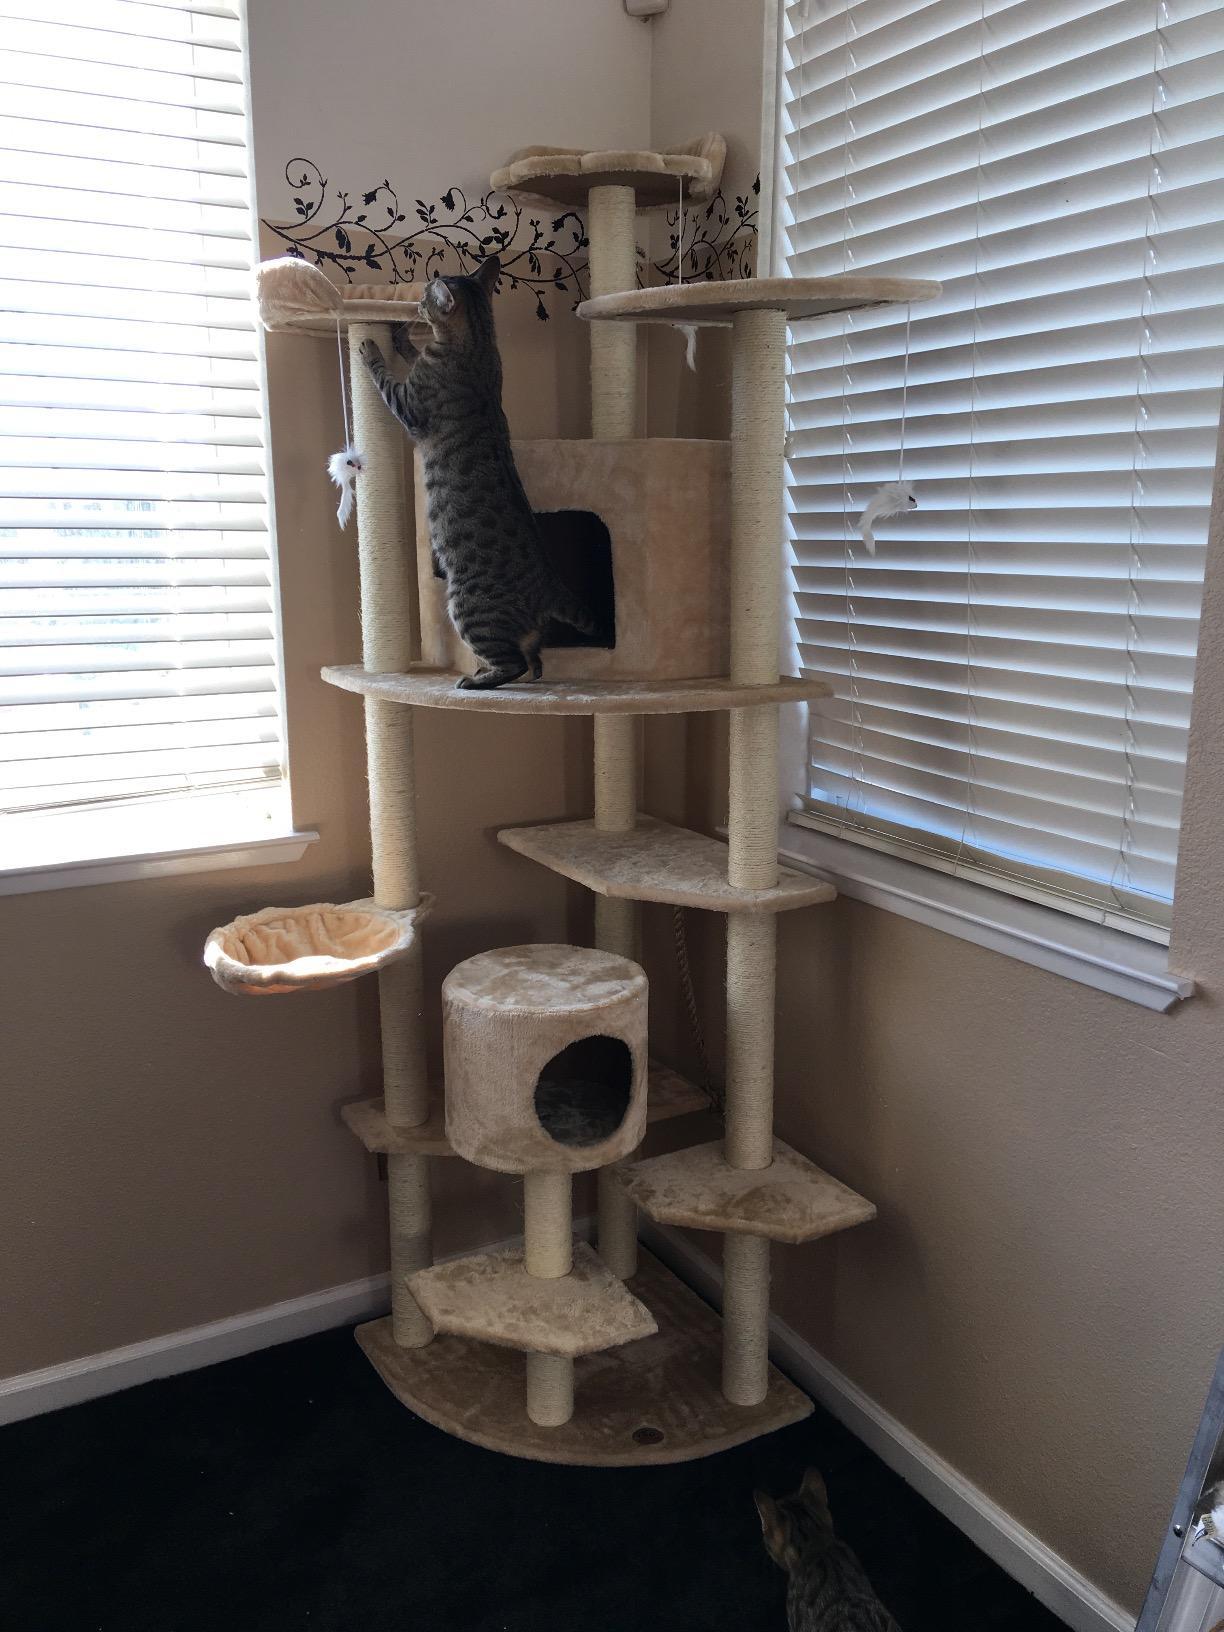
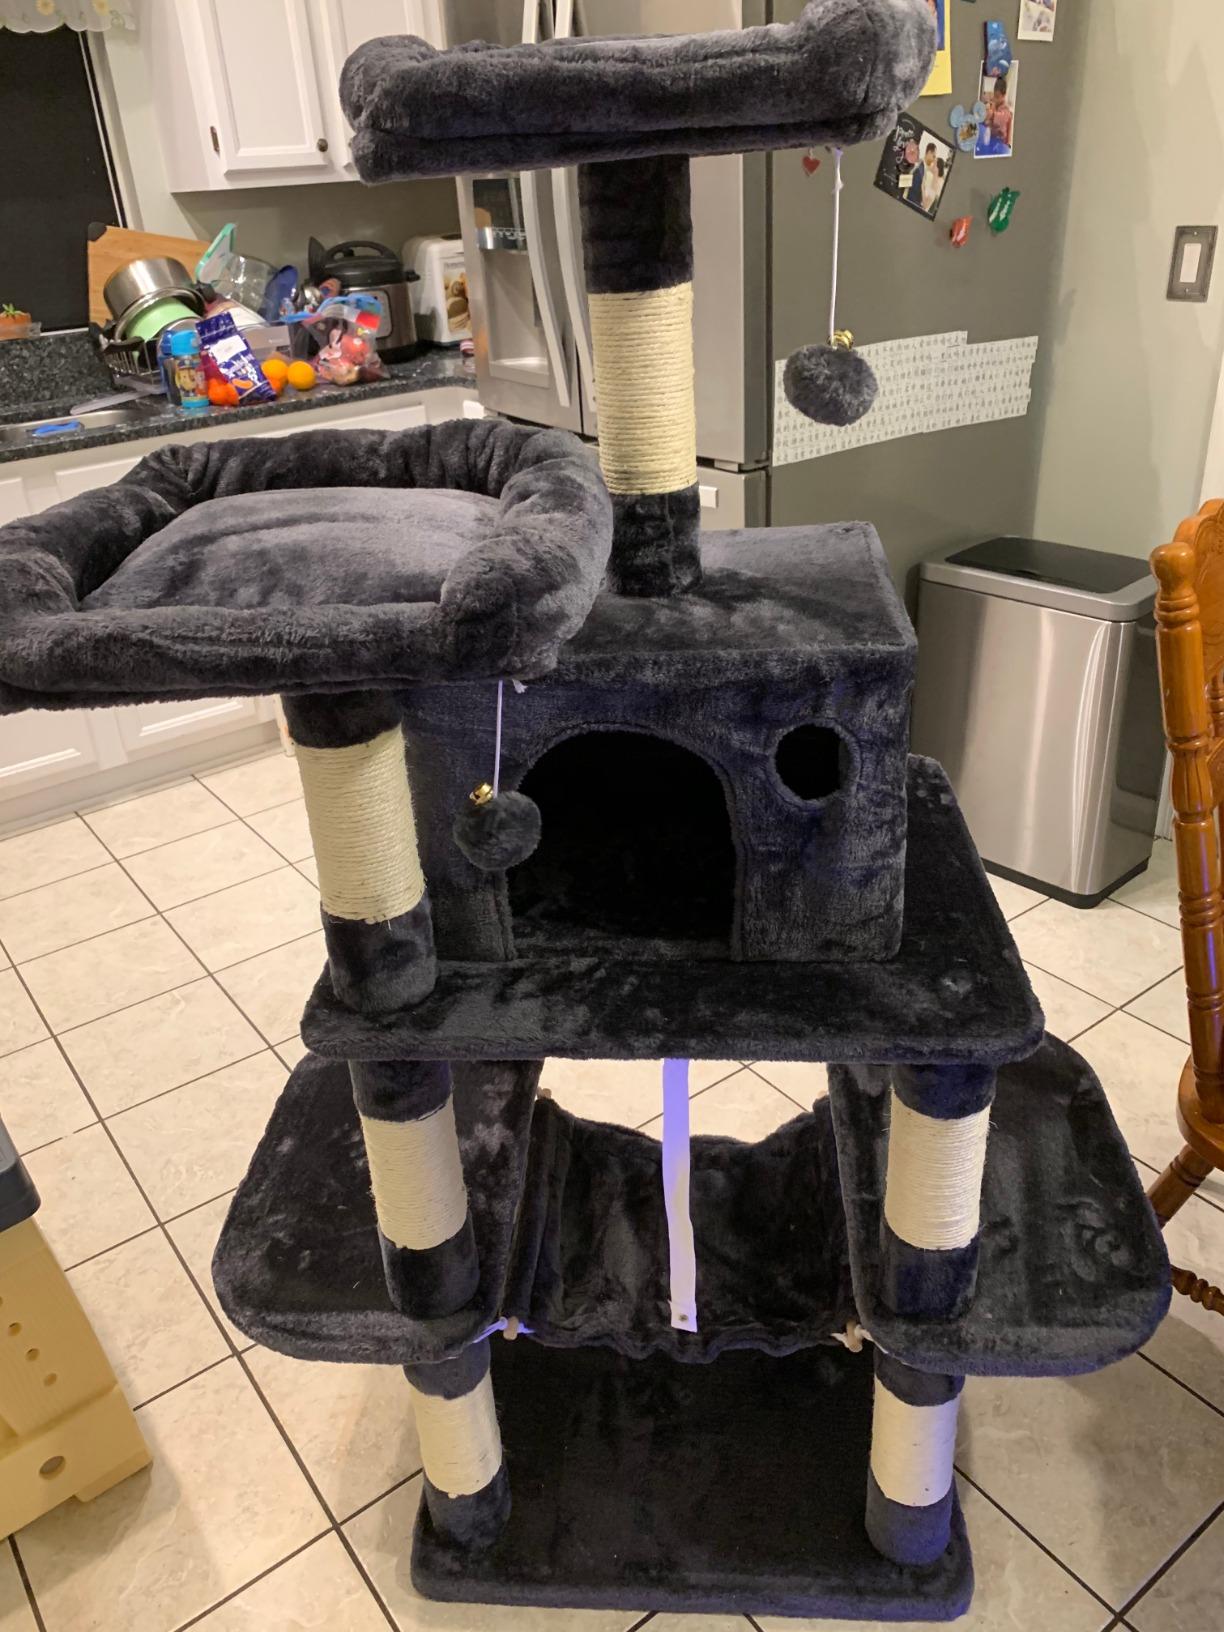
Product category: items_cat tree
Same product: no